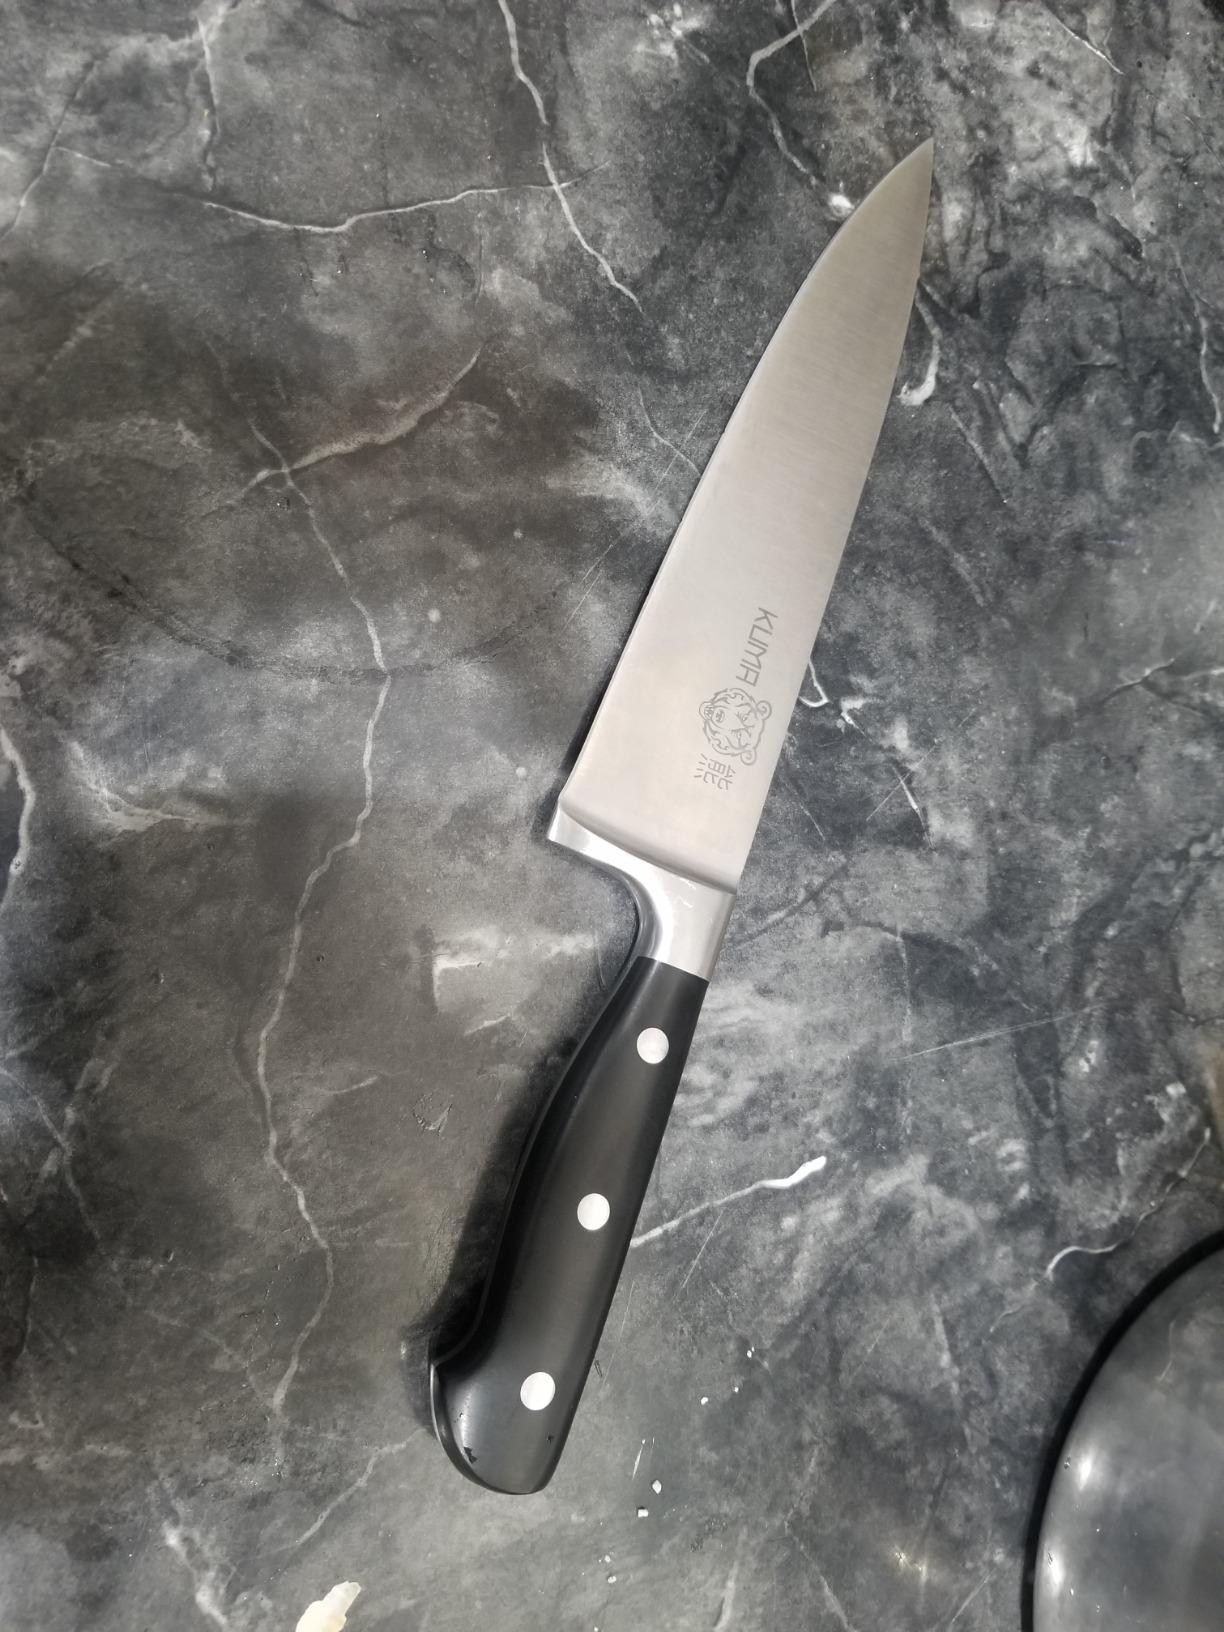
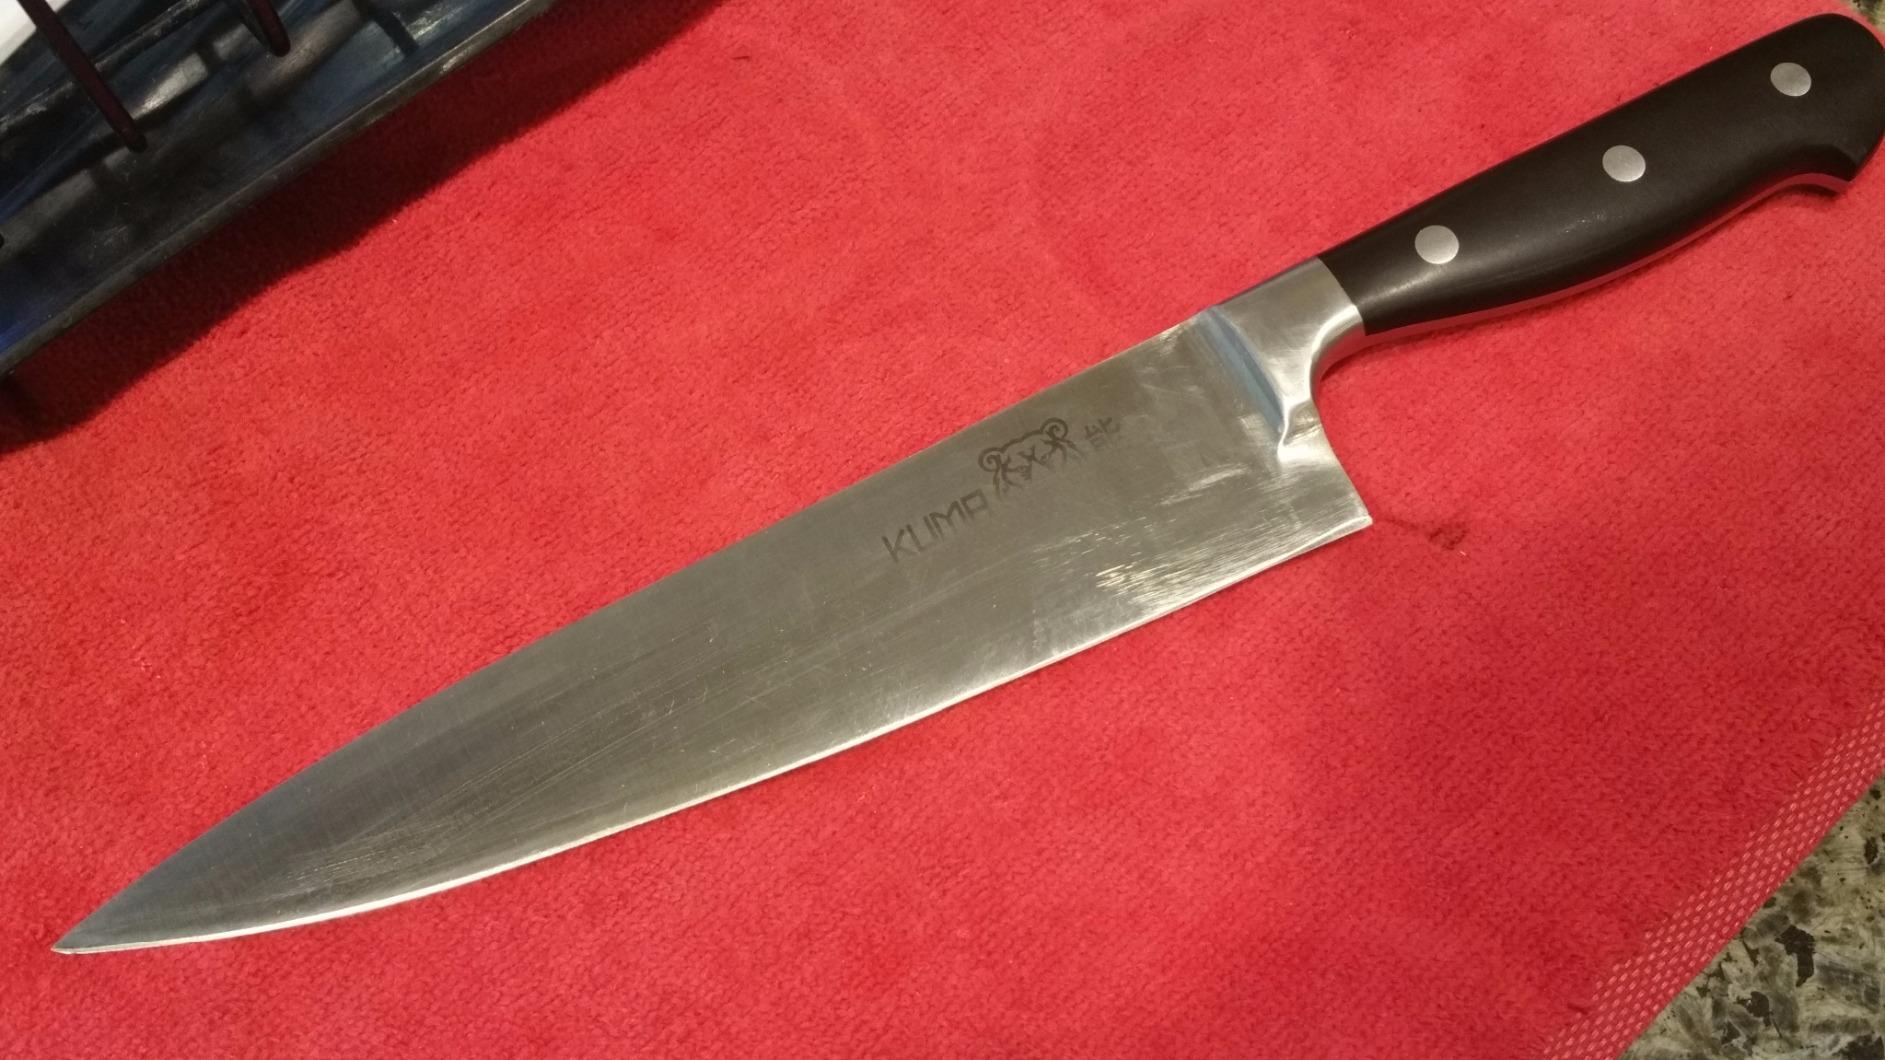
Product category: items_knife
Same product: yes